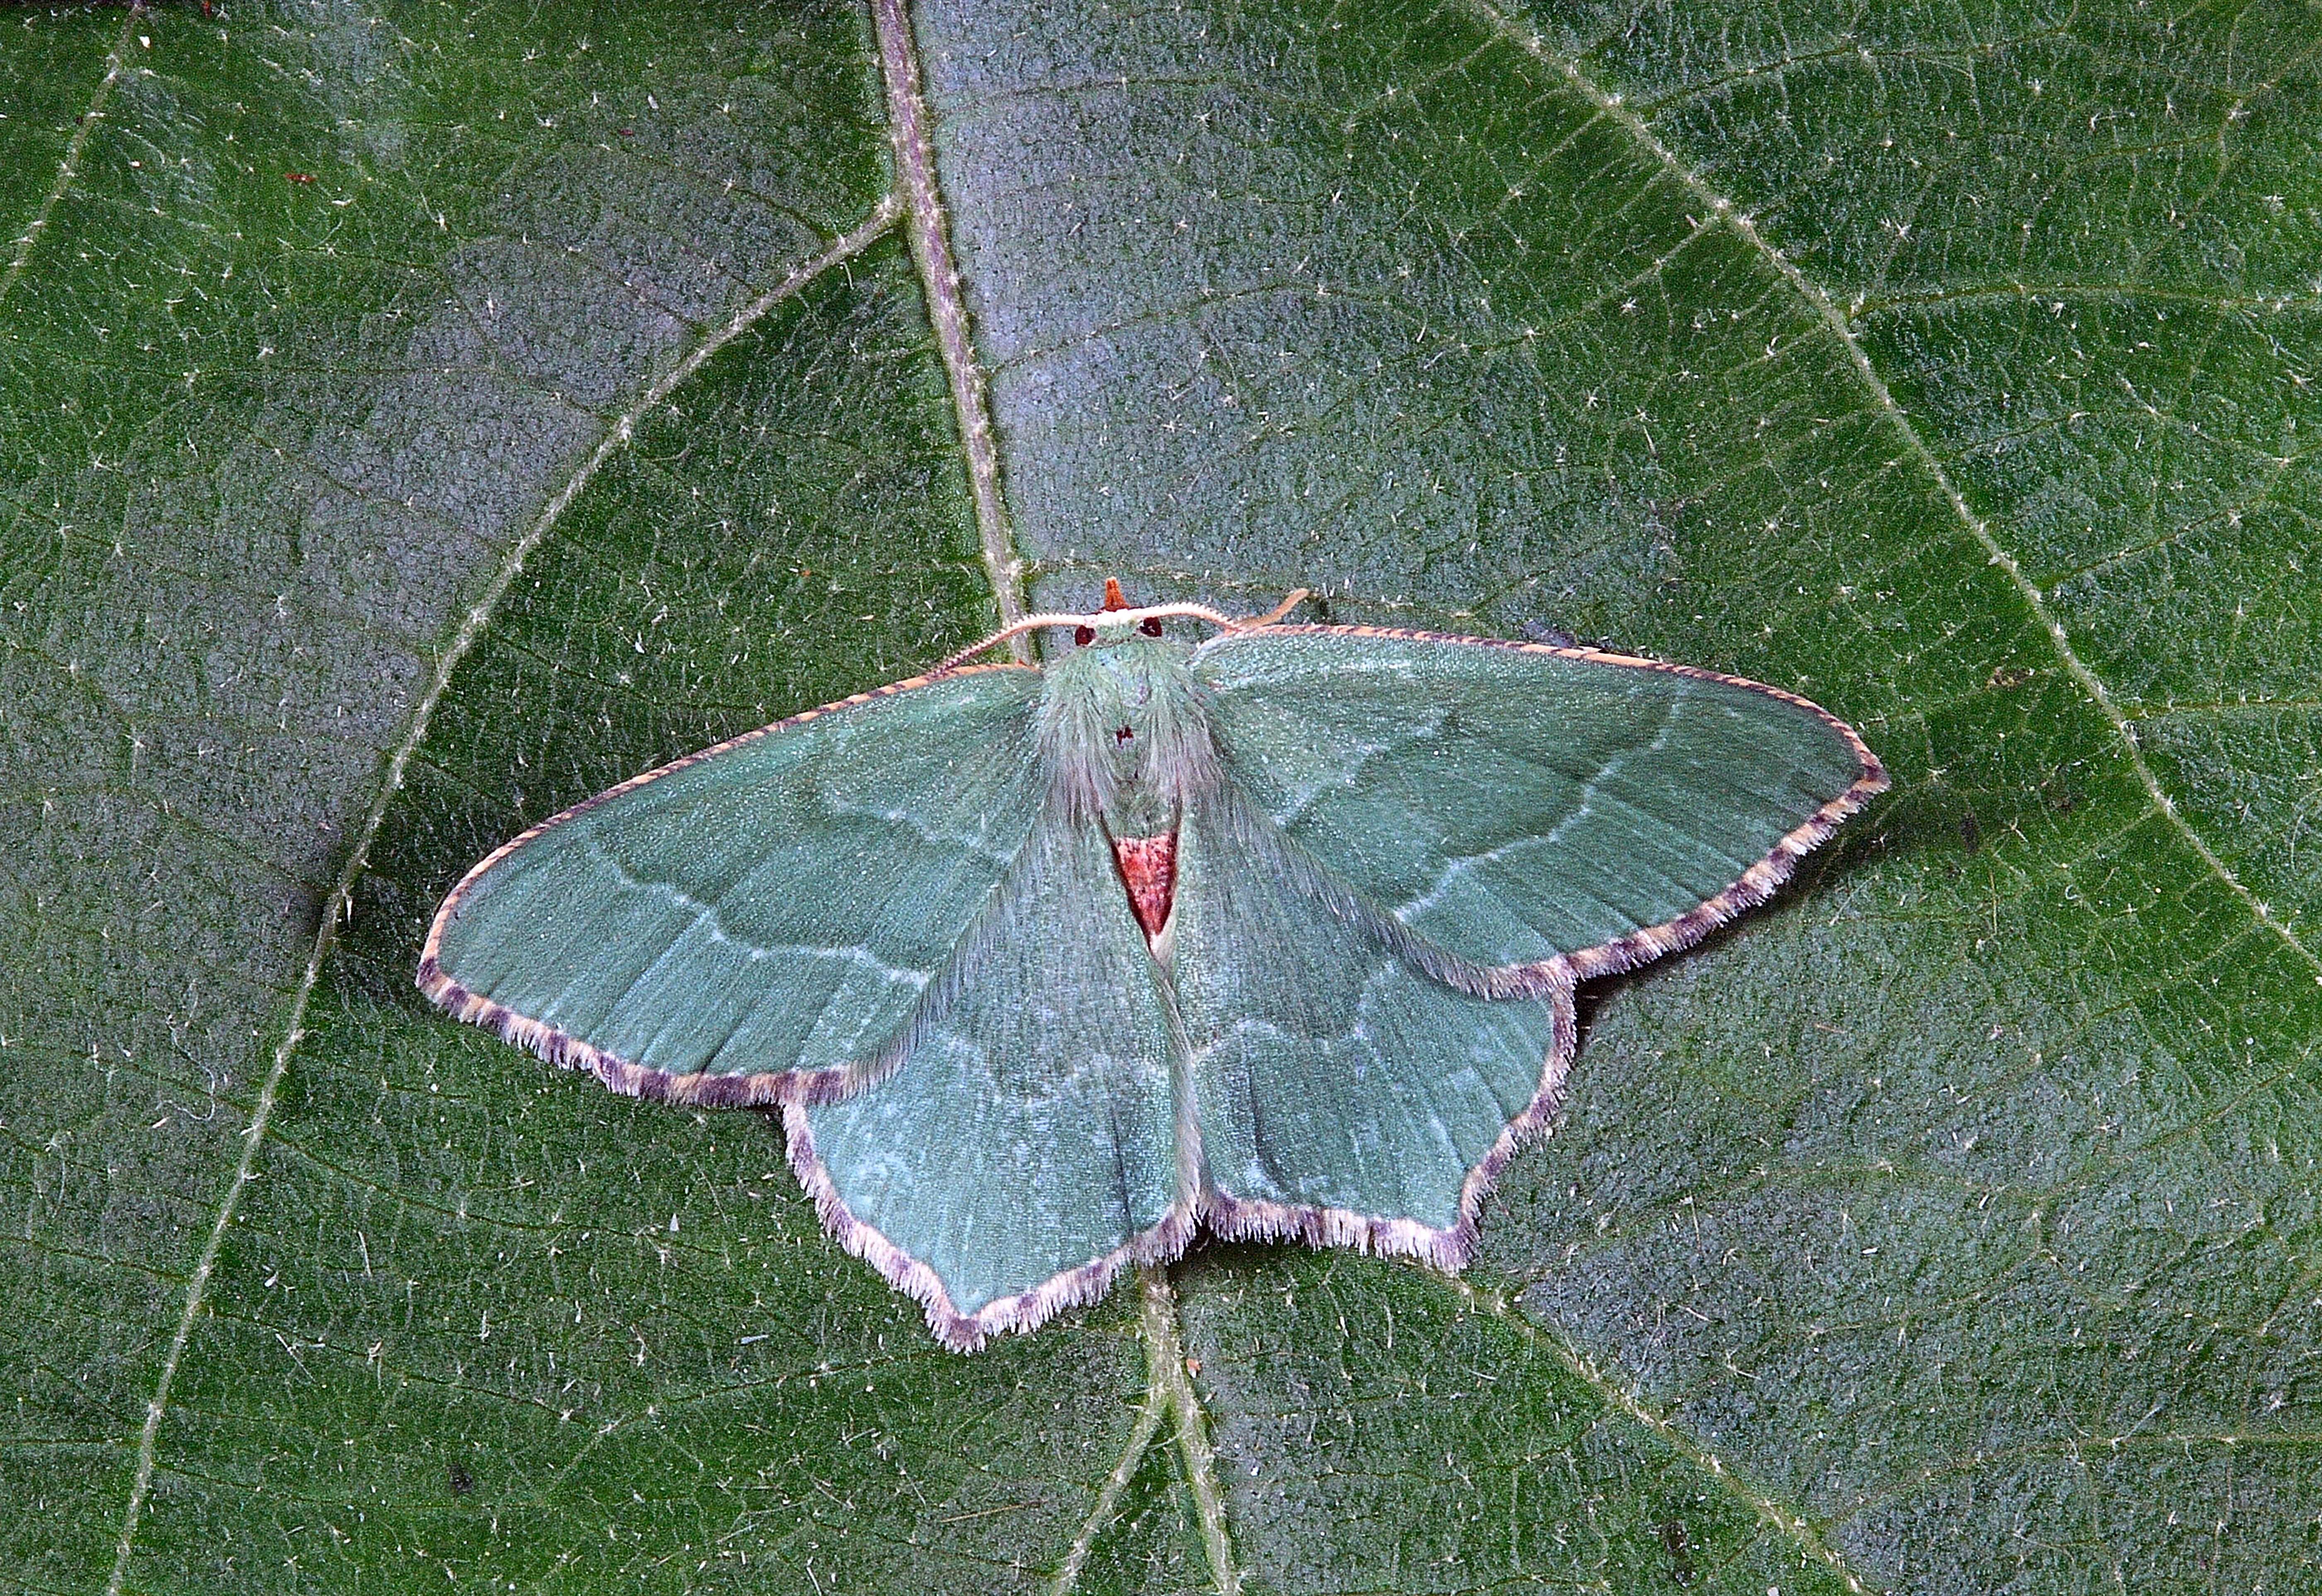
nature, wing, leaf, wildlife, green, insect, macro, bug, moth, butterfly, fauna, invertebrate, close up, entomology, arthropod, pollinator, moths and butterflies, lycaenid, net winged insects